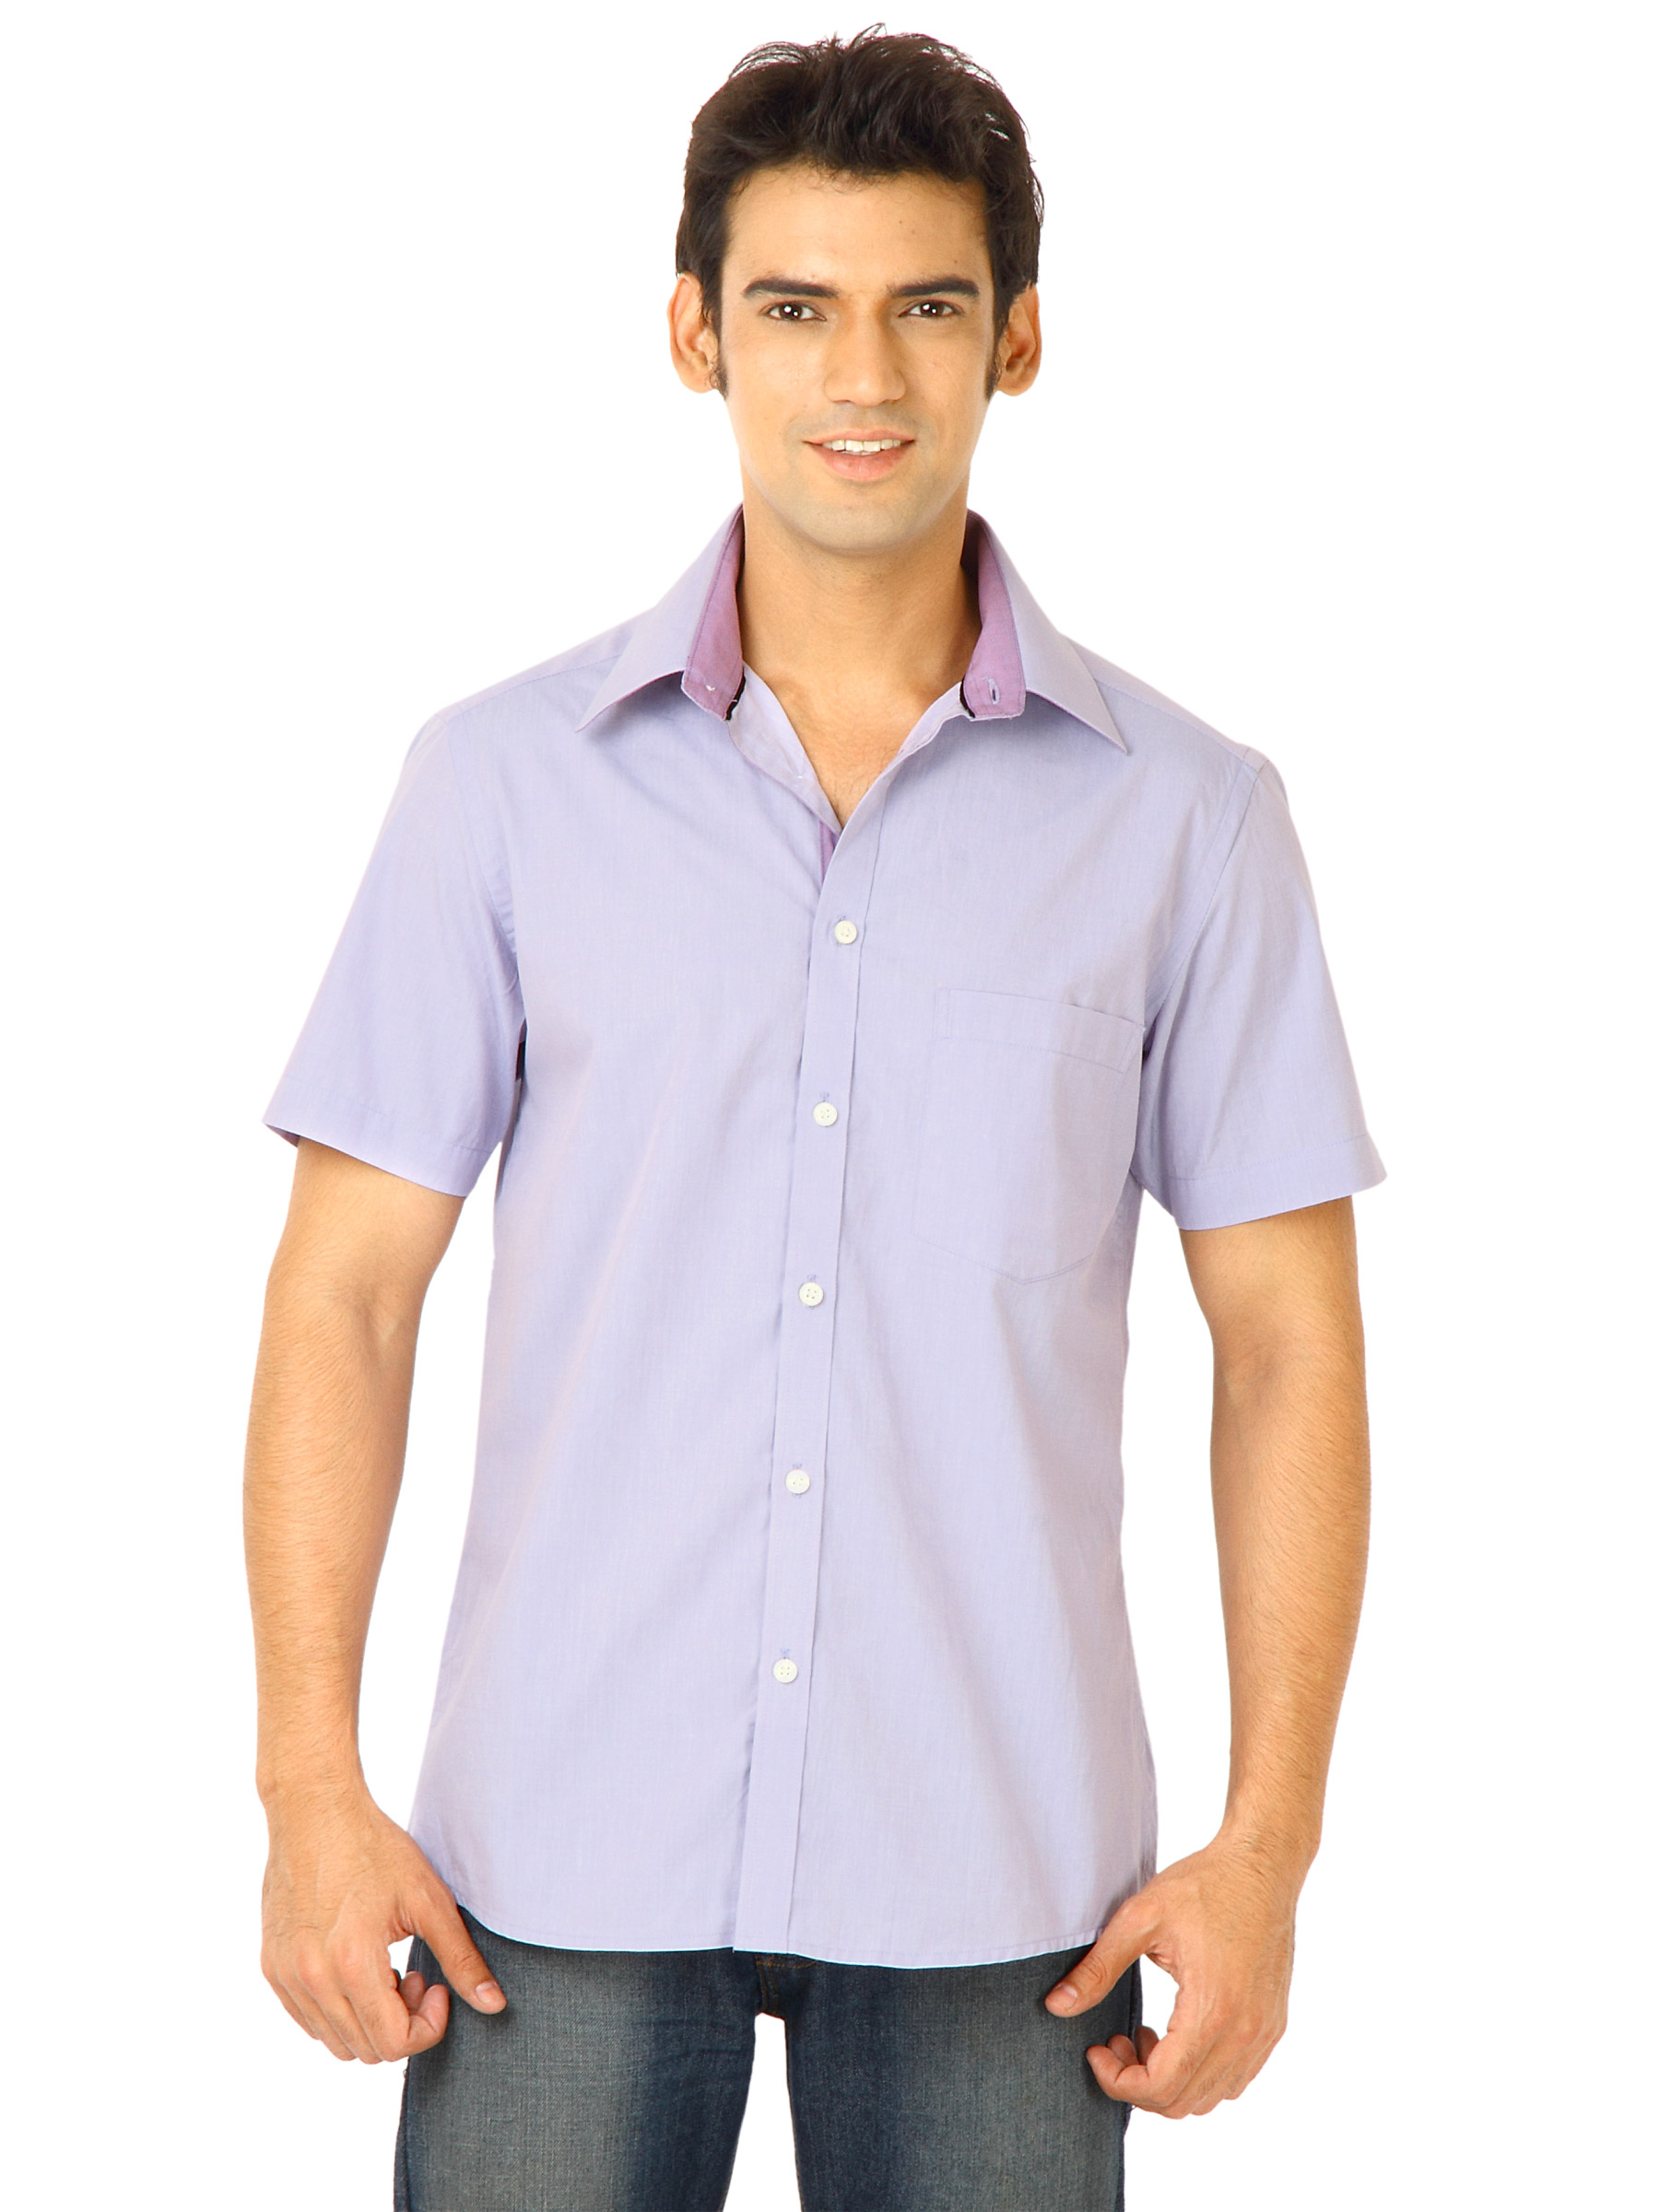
Scullers Men Fil A Fil Purple Shirts
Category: Apparel / Topwear / Shirts
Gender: Men
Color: Purple
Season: Fall 2011
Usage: Casual